Diamond Trail

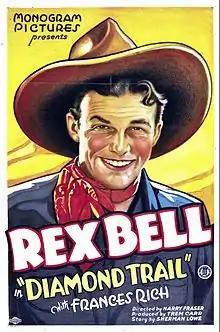
Film poster

Diamond Trail is a 1933 American Pre-Code film directed by Harry L. Fraser.